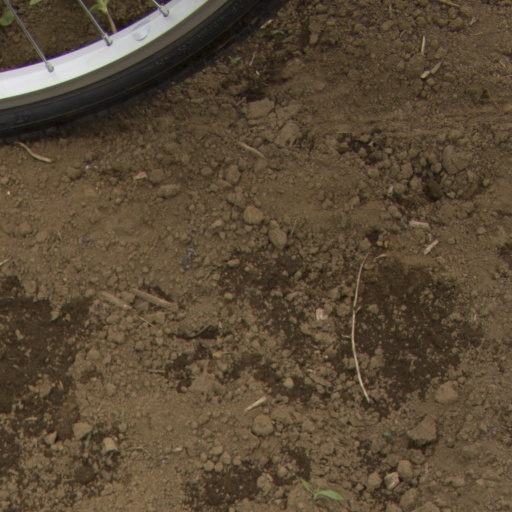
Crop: Jerusalem artichoke